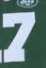
Number: 7